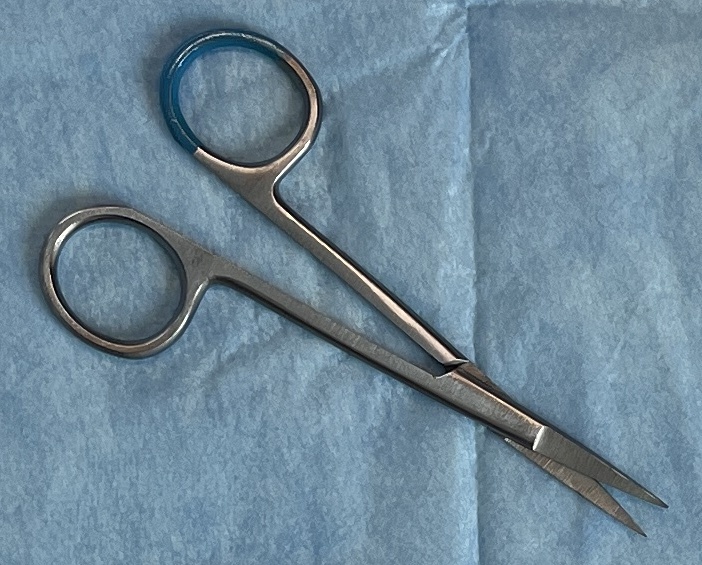
Hinged instrument state: open